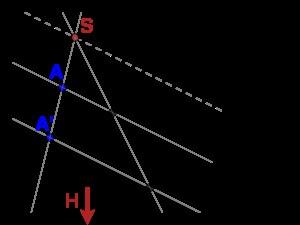
En géométrie projective, une homologie est une transformation projective bijective, admettant un hyperplan de points fixes et un point fixe extérieur à cet hyperplan, une élation est une transformation projective ayant un hyperplan de points fixes, mais aucun autre point fixe. L'hyperplan est appelé base ou axe de l'homologie comme de l'élation.